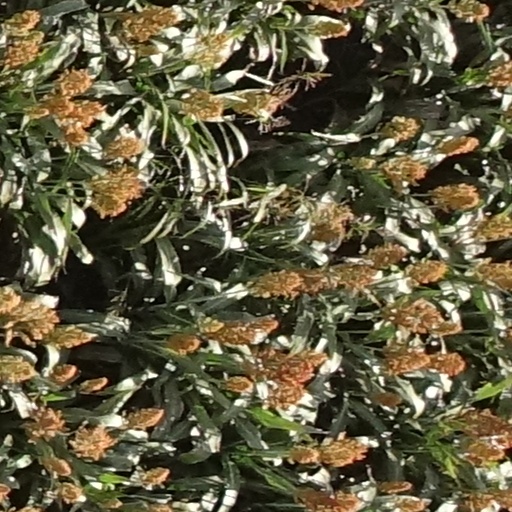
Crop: sorghum